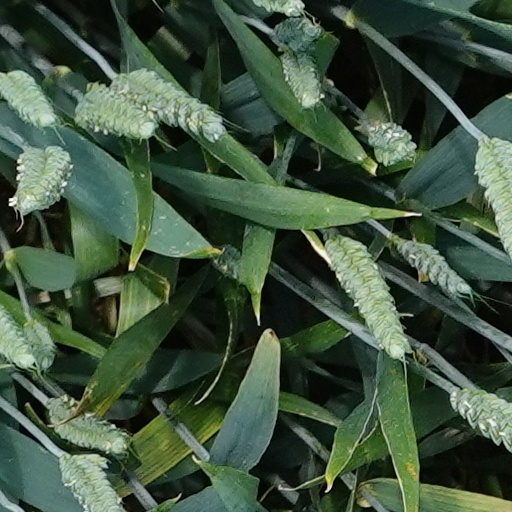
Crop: wheat